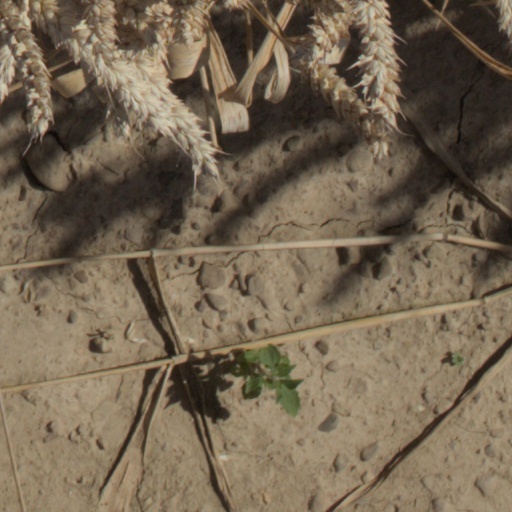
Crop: wheat